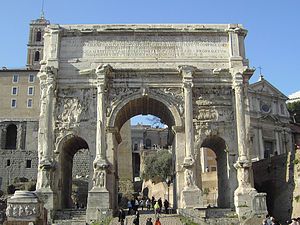
Septimius Severus-buen
Septimius Severus-buen (2005)
Septimius Severus-buen er en triumfbue i Rom, rejst i 203 til minde om Roms sejre over araberne og parterne i Mesopotamien i 195 og 197-198. Reliefferne viser felttoget og indmarchen i Rom. Buen er bygget i hvid marmor og står i det nordøstlige hjørne af Forum Romanum.